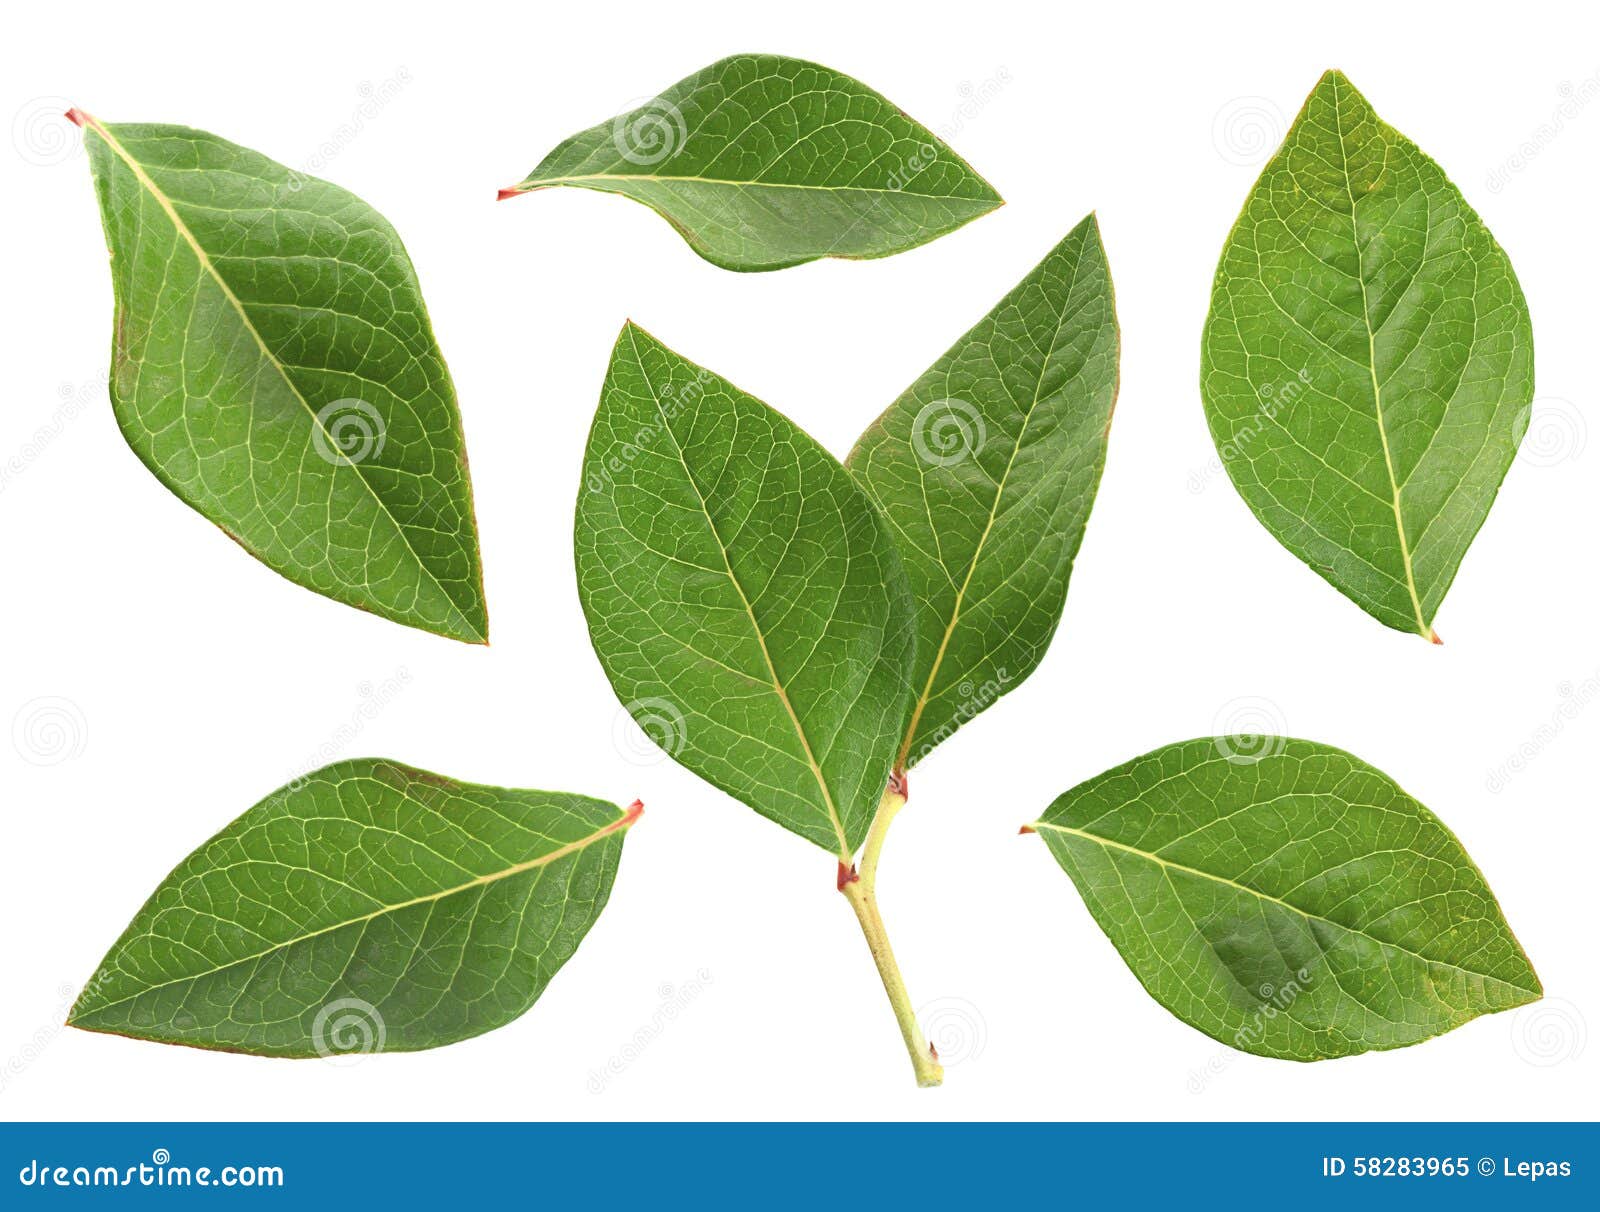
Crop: blueberry
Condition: healthy